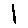
Label: 1